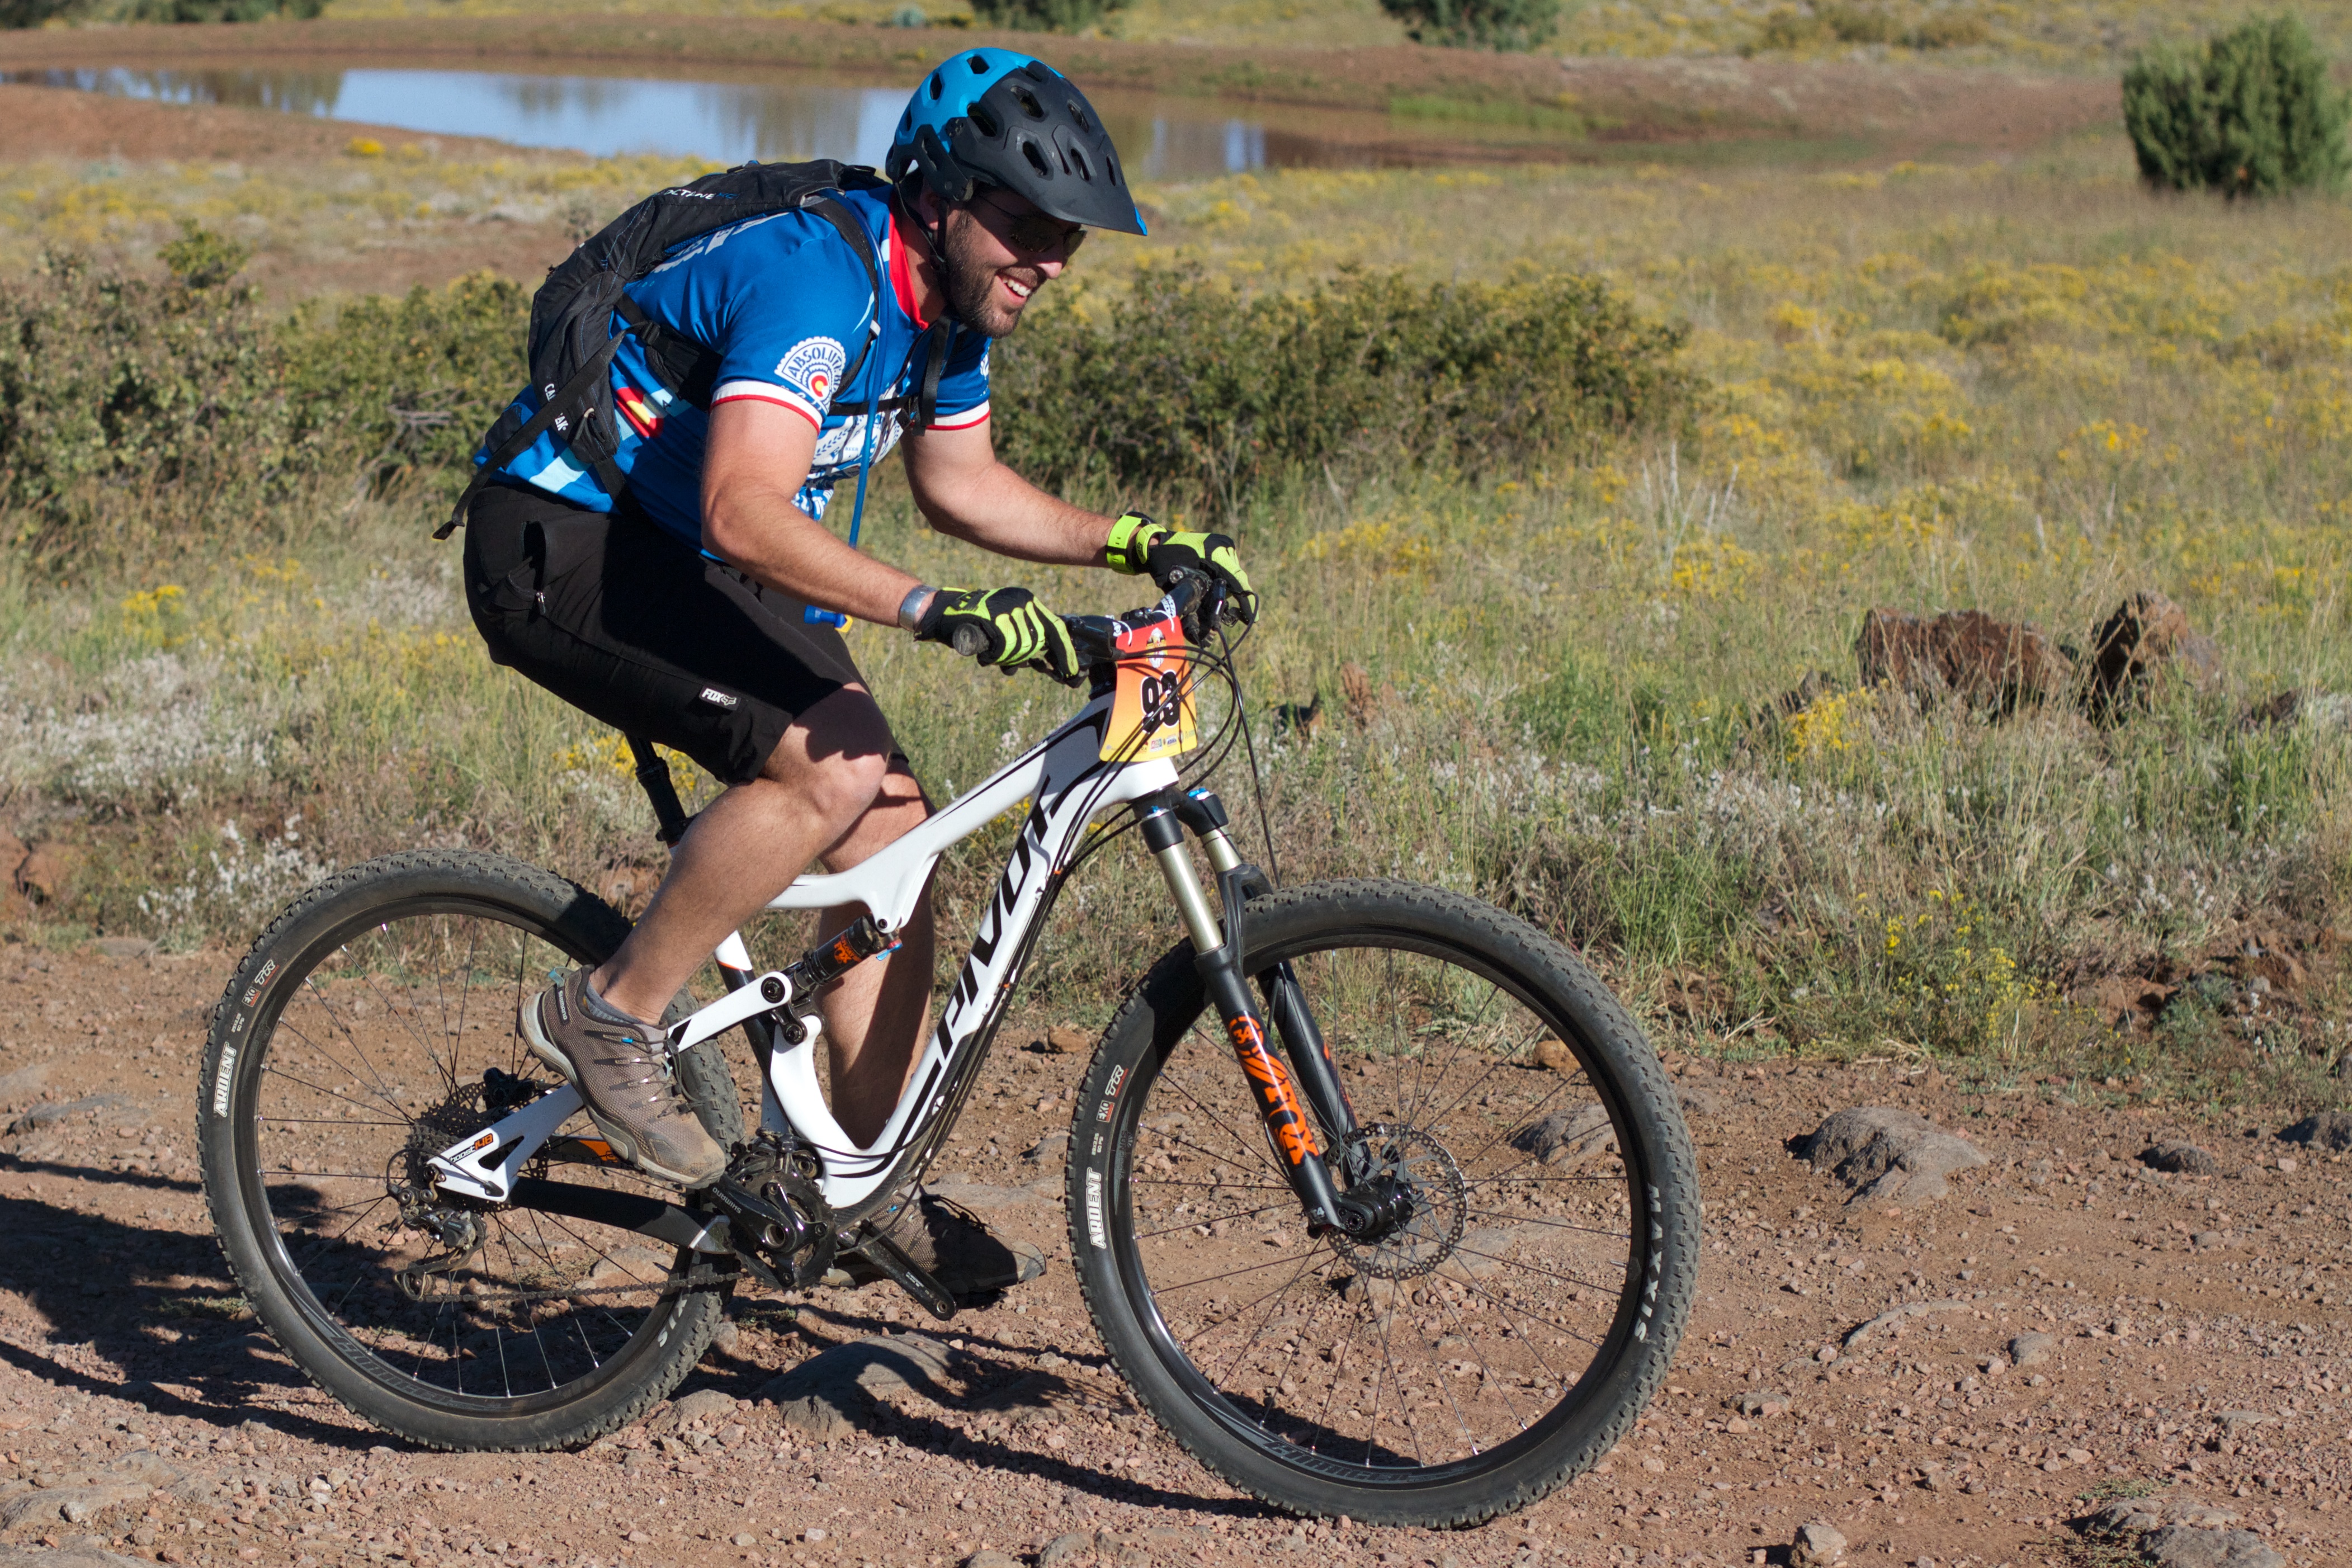
bicycle, vehicle, soil, extreme sport, sports equipment, mountain bike, cycling, race, sports, racing, fotr, freeride, mountain biking, road cycling, land vehicle, cycle sport, cyclo cross bicycle, cyclo cross, bicycle racing, downhill mountain biking, road bicycle, racing bicycle, mountain bike racing, cross country cycling